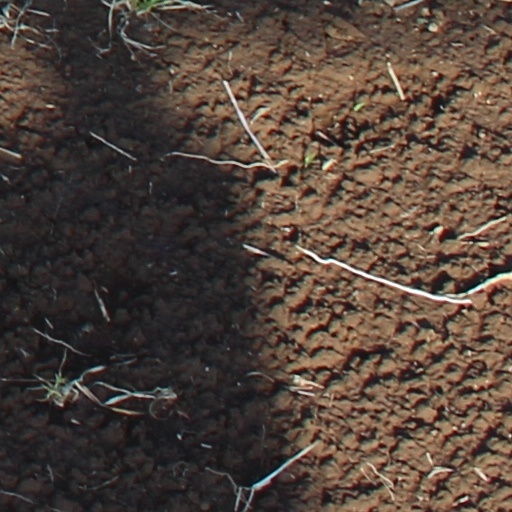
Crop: wheat